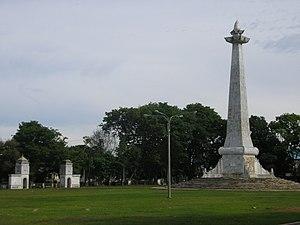
Bengkulu est une ville d'Indonésie située sur la côte sud-ouest de l'île de Sumatra. Elle est la capitale et la plus grande ville de la province de Bengkulu, et a le statut de kota.